Bachata (dance)

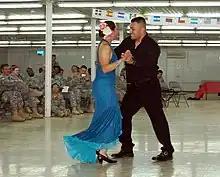
A couple dancing bachata (2015)

Bachata is a style of social dance from the Dominican Republic which is now danced all over the world. It is connected with bachata music.